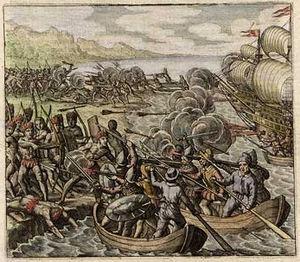
Amerigo Vespucci, né le 9 mars 1454 à Florence, dans la république du même nom, et mort le 22 février 1512 à Séville en Castille, est un commerçant, navigateur et explorateur florentin.